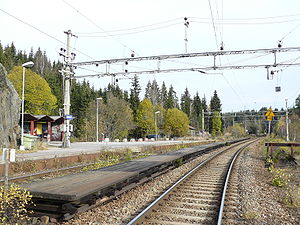
Movatn Station
Movatn Station er en ubemandet jernbanestation på Gjøvikbanen, der ligger ved byområdet Movatn i Maridalen i Oslo kommune ca. 19 km nord for Oslos centrum. Stationen, der ligger 278,1 meter over havet, består af to spor med to perroner, et læskur og en mindre parkeringsplads. Stationen kan bruges som udgangspunkt for udflugter i Nordmarka.